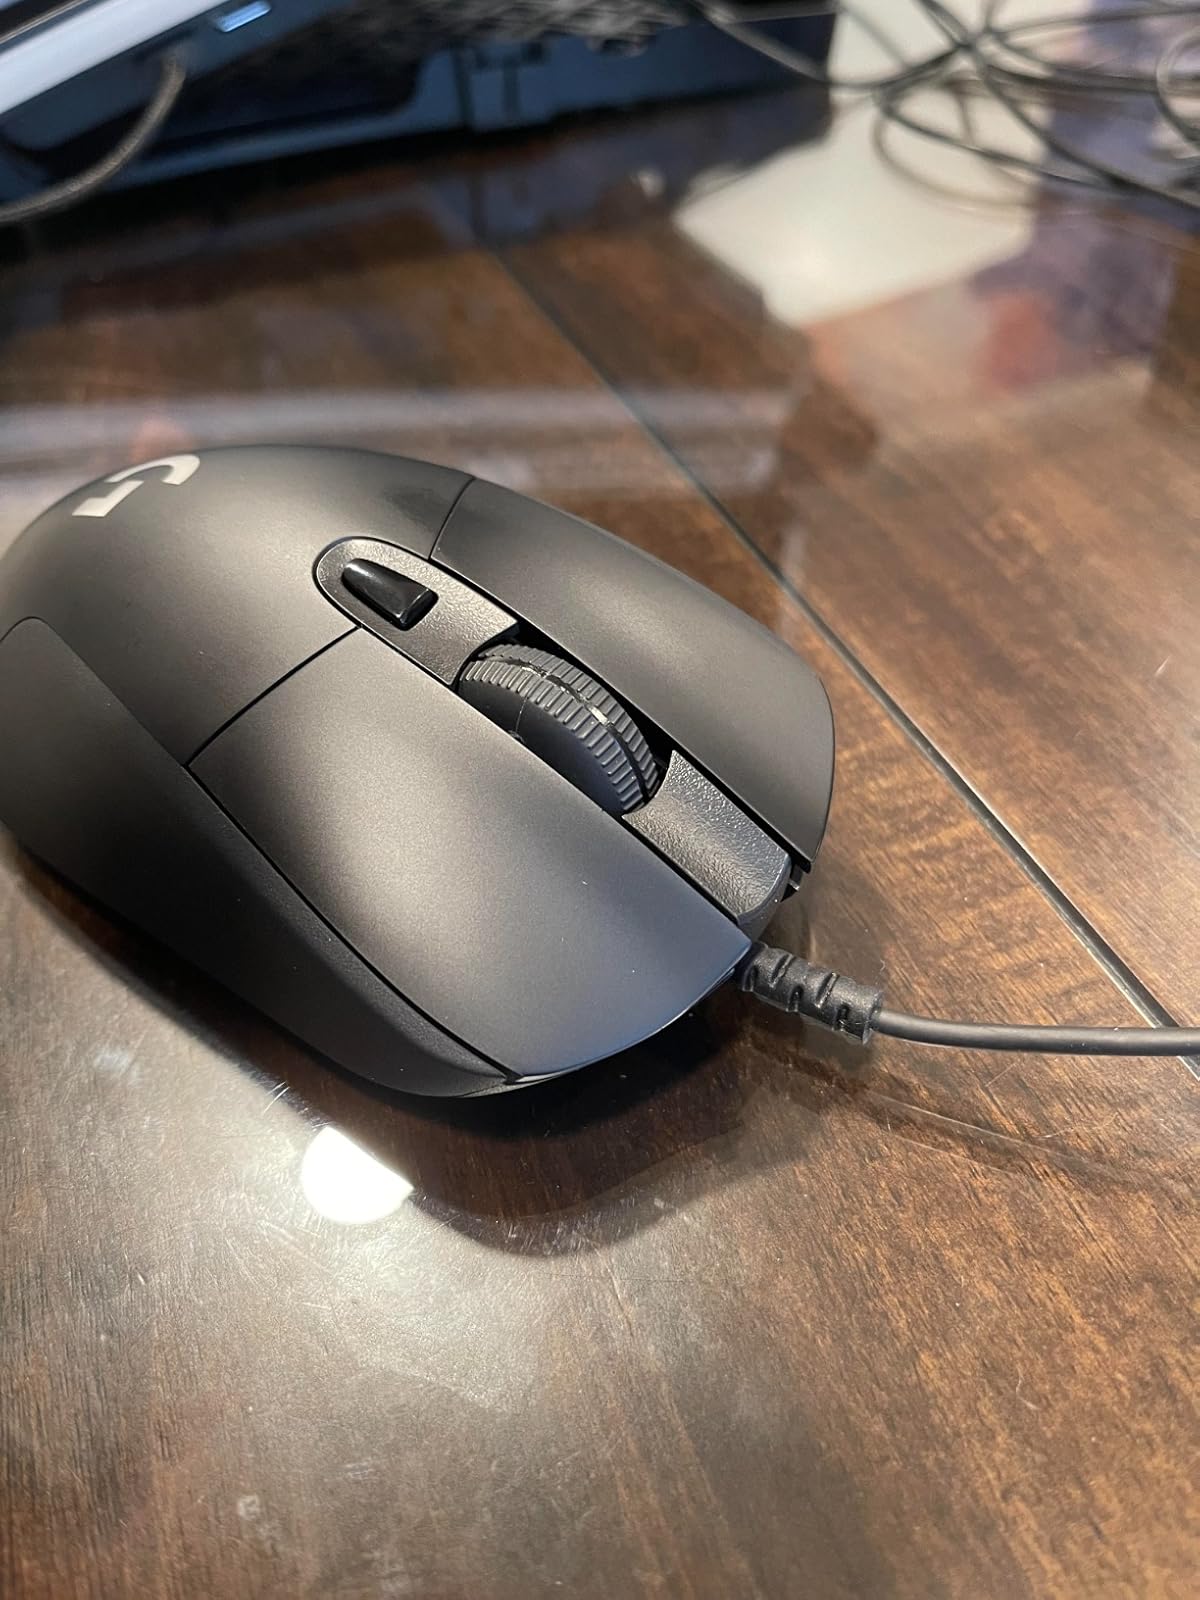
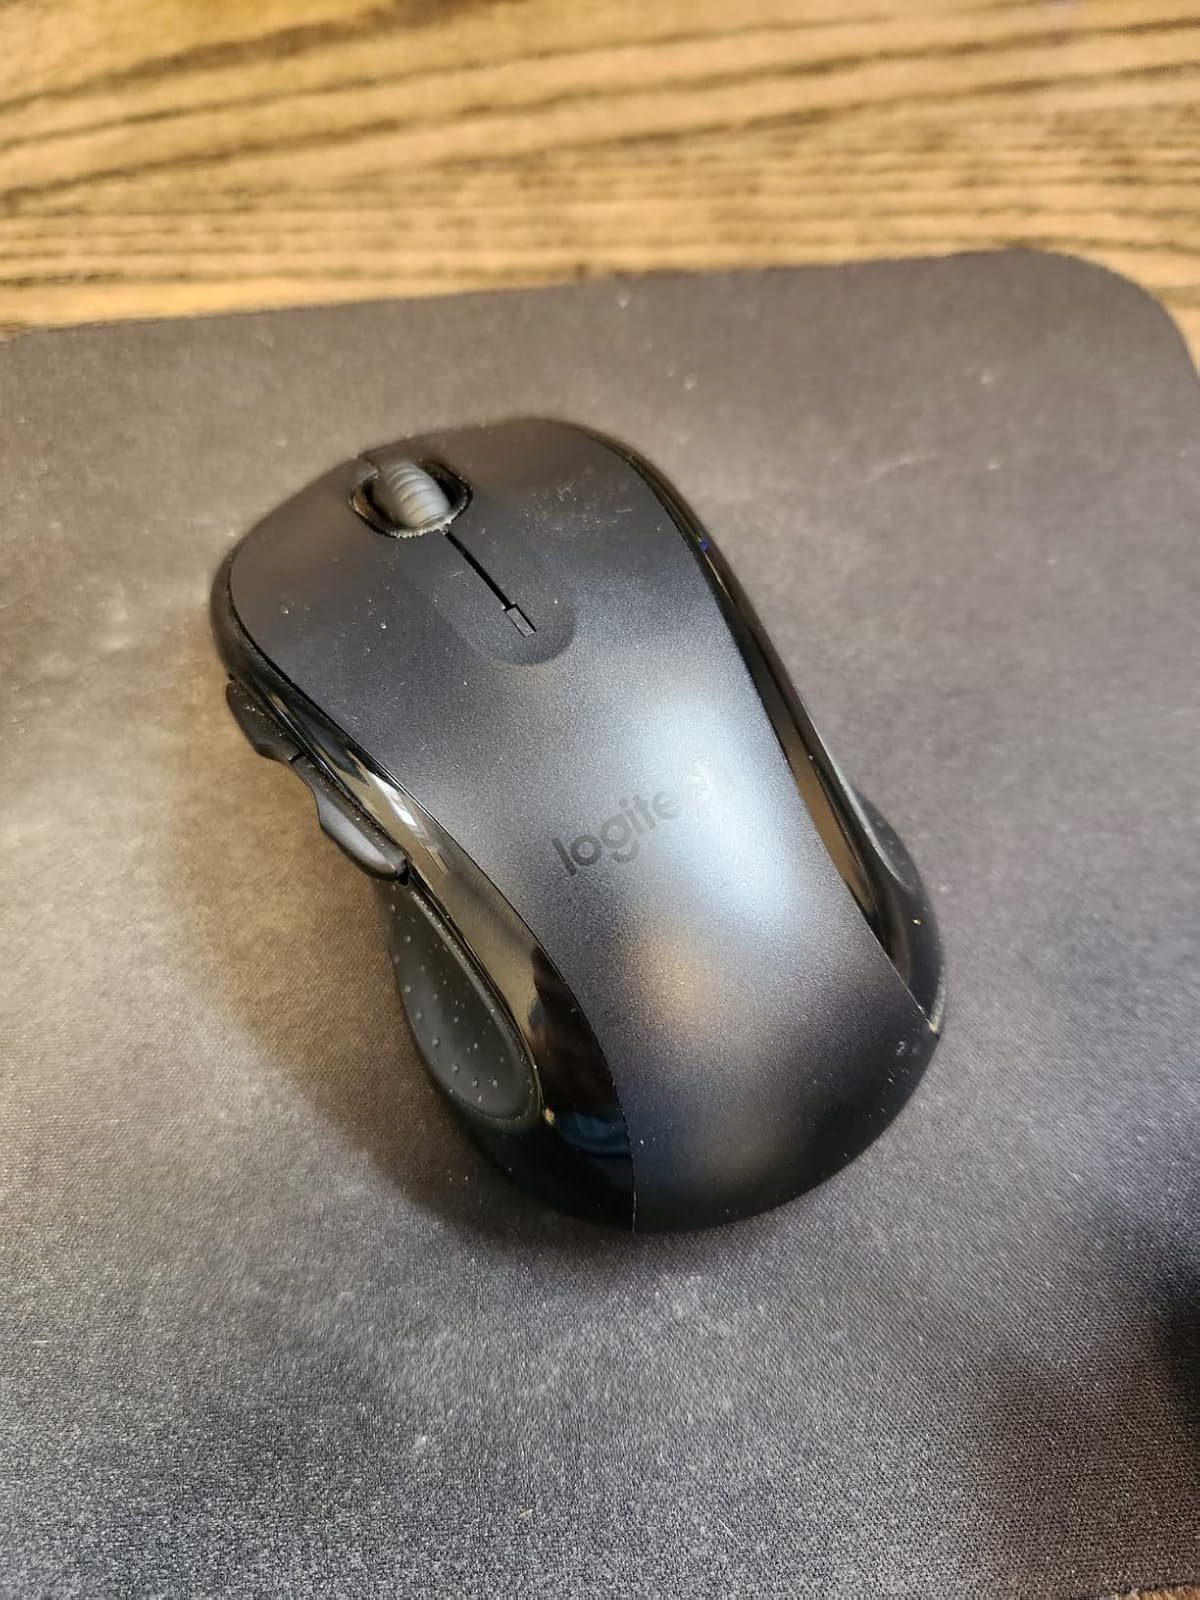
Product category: mouse
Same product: no